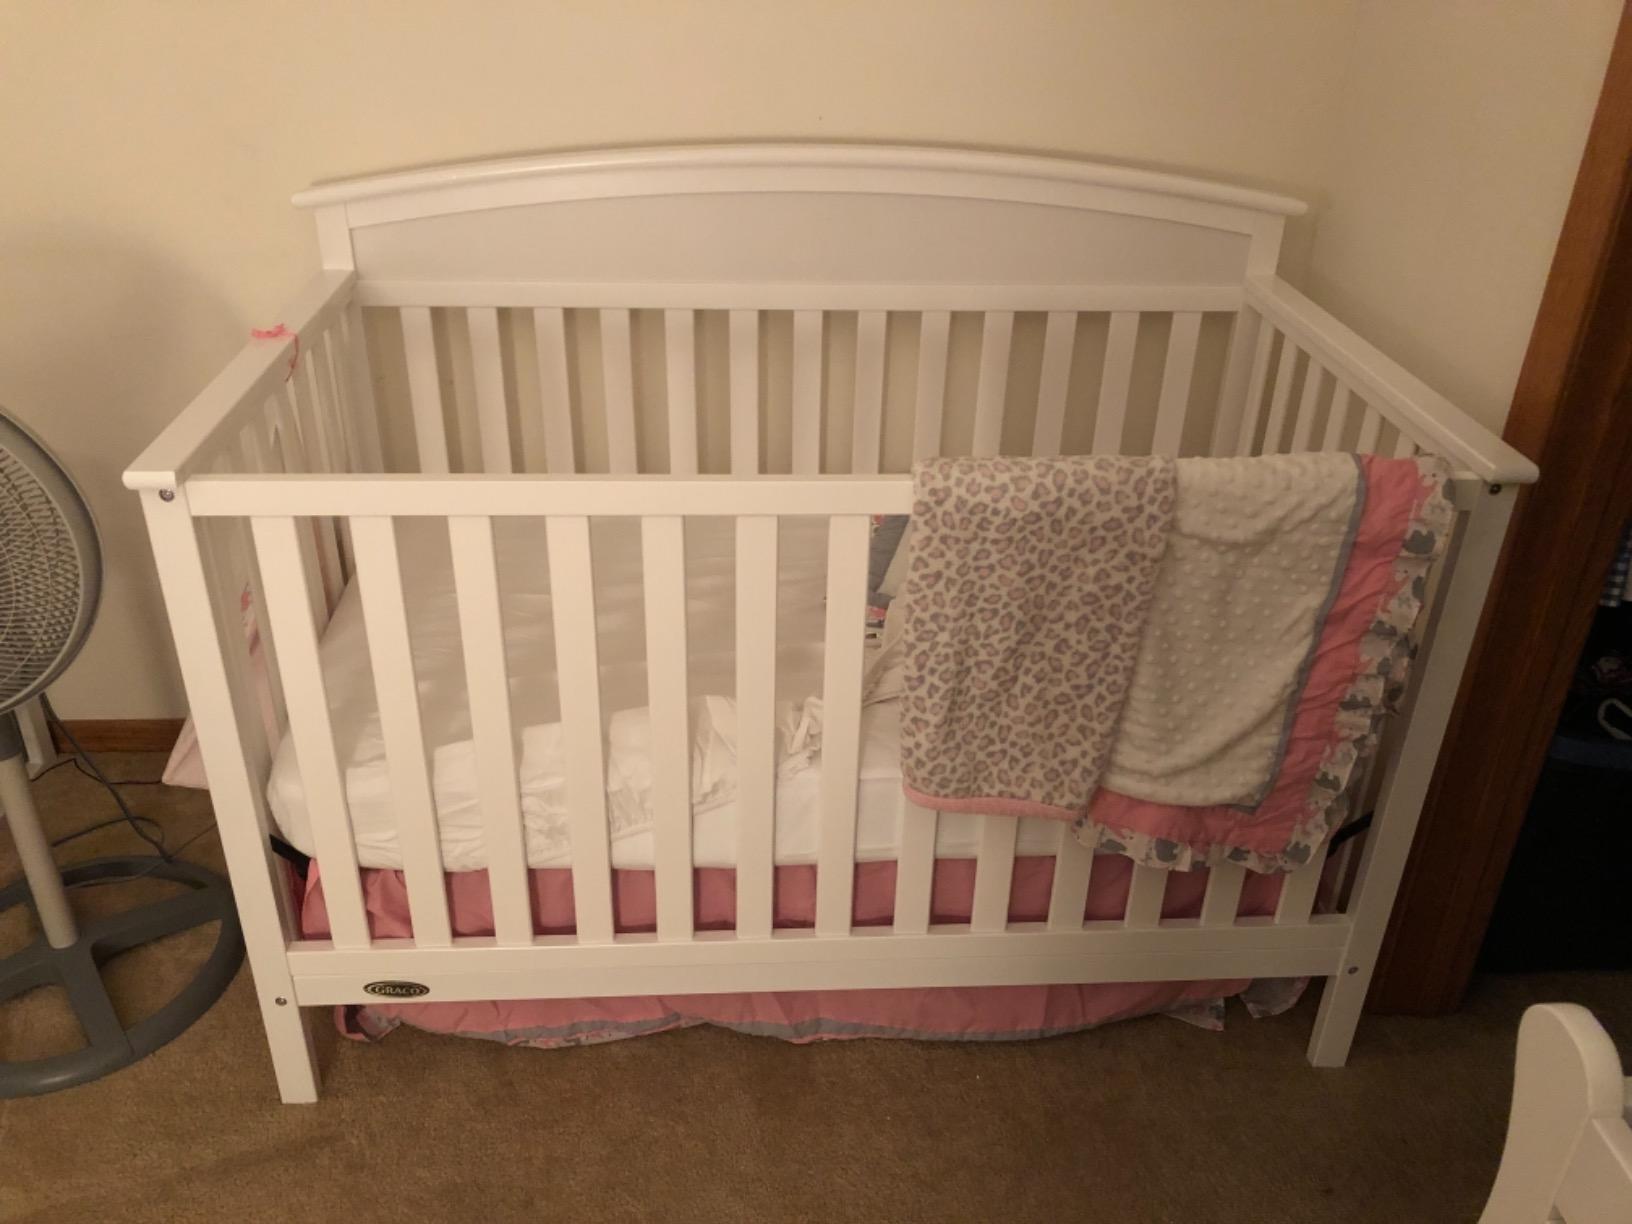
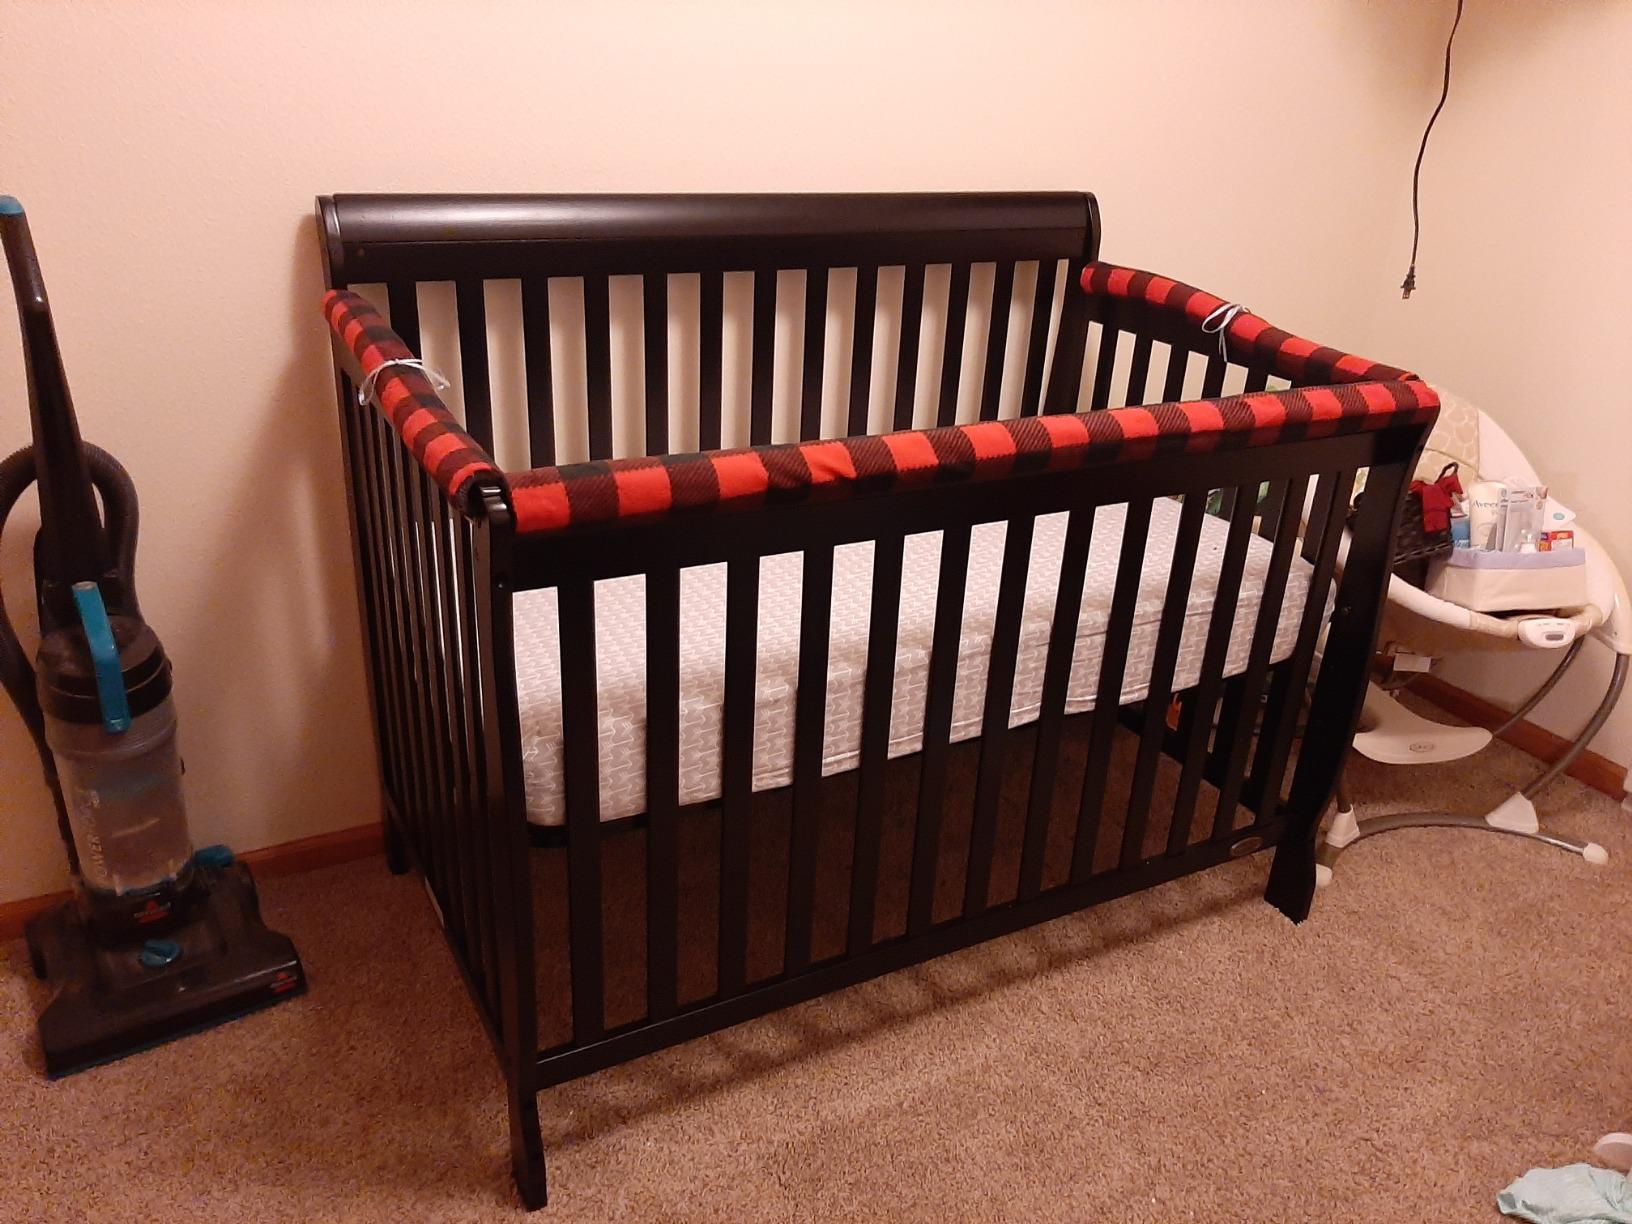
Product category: products_crib
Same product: no